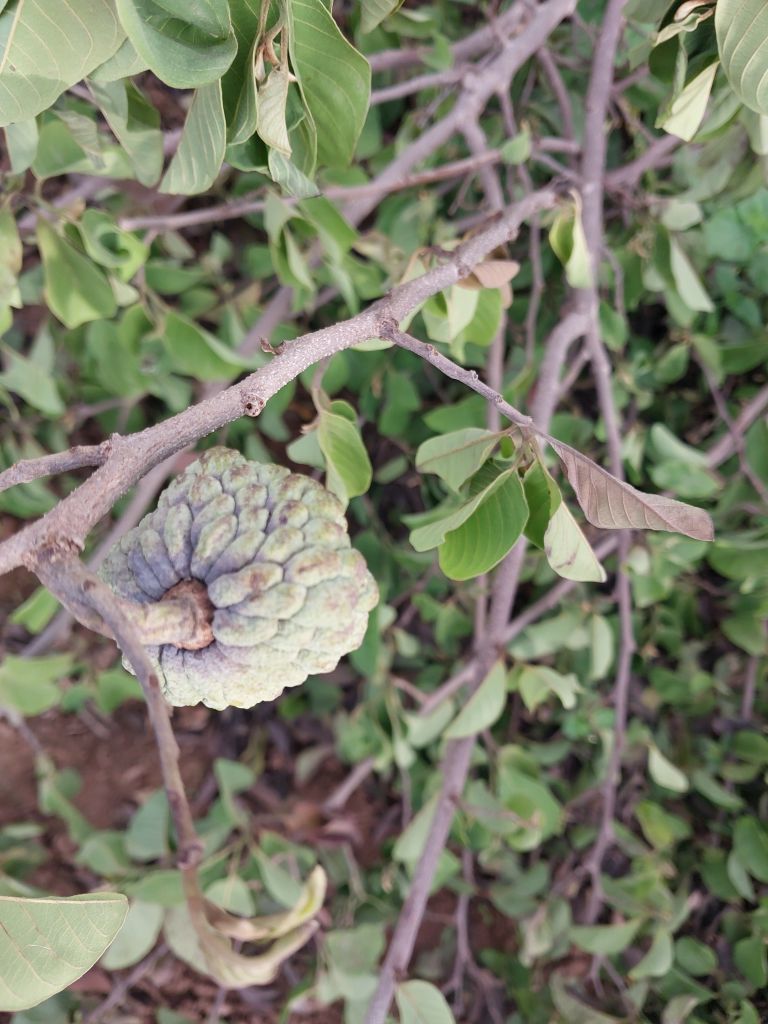
Disease label: Blank Canker